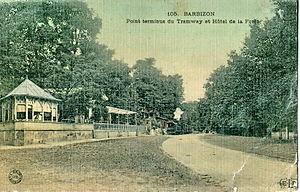
Carte postale ancienne éditée par ELD, N°105 BARBIZON
Barbizon est une commune française située dans le département de Seine-et-Marne en région Île-de-France.